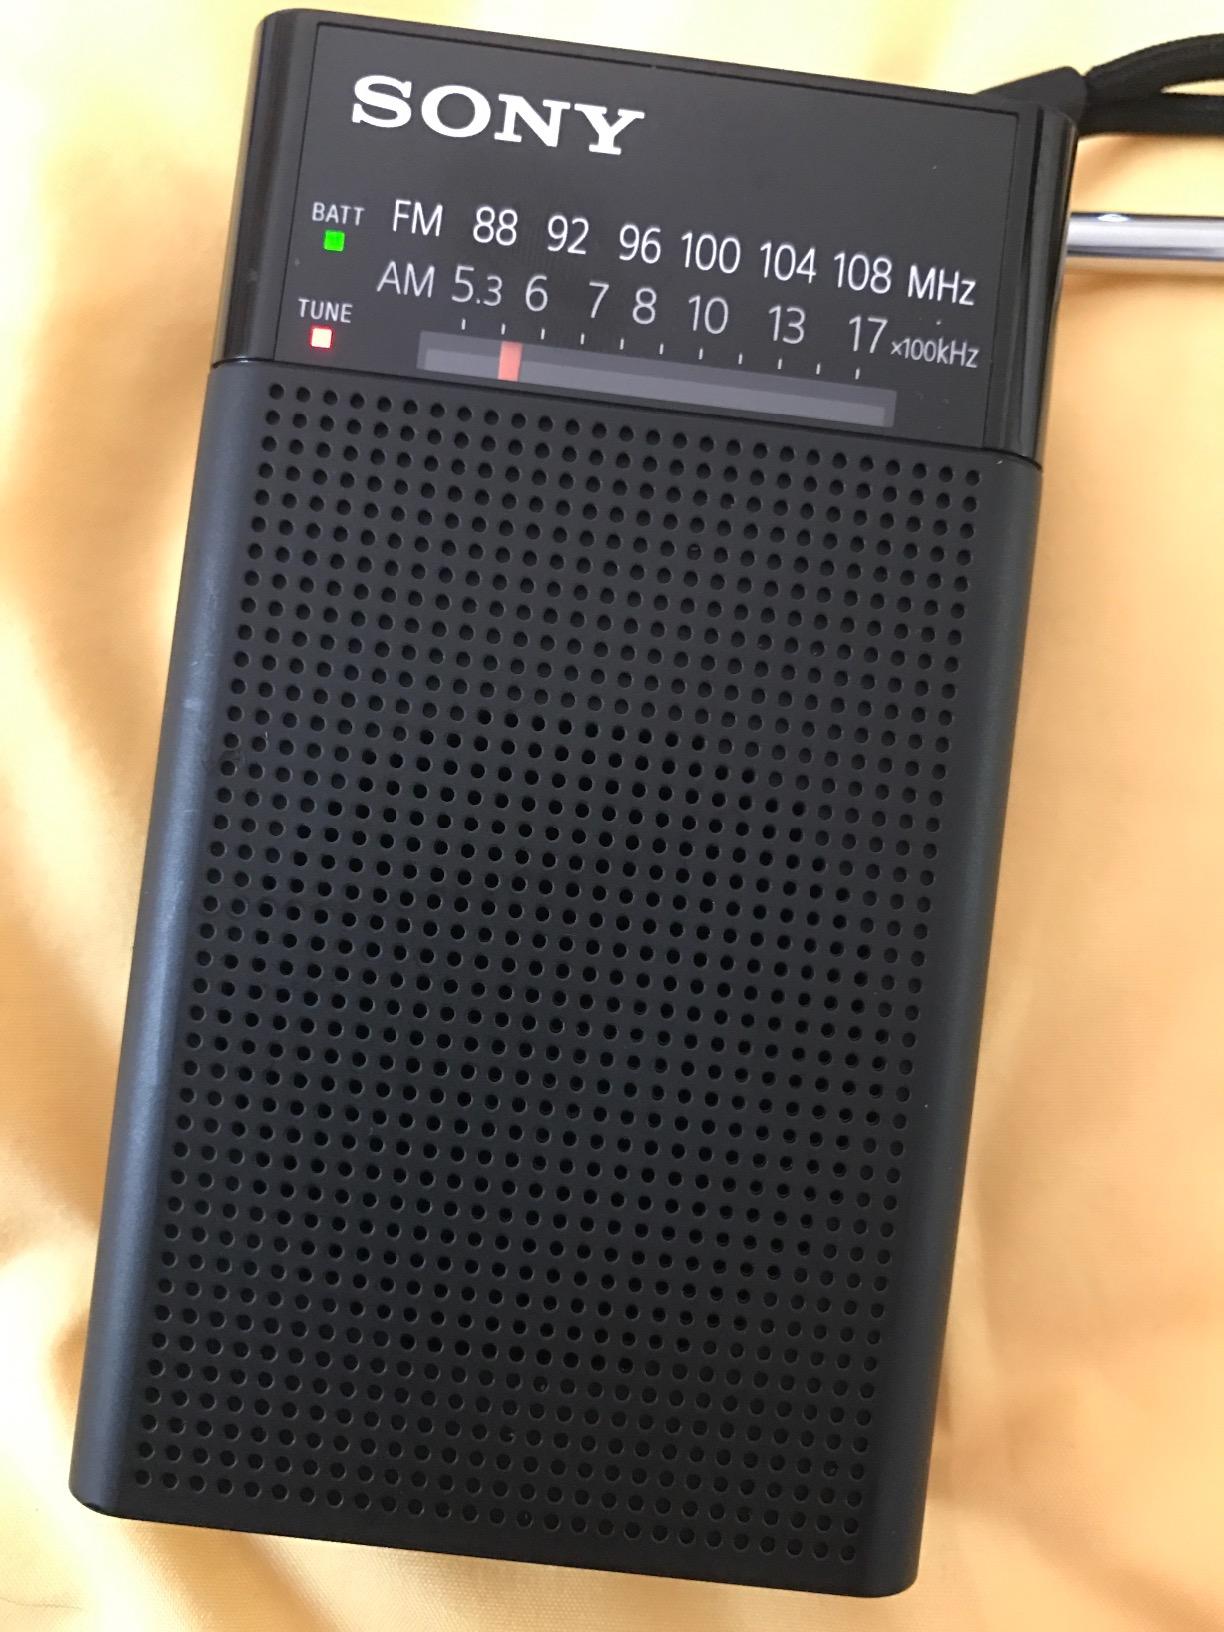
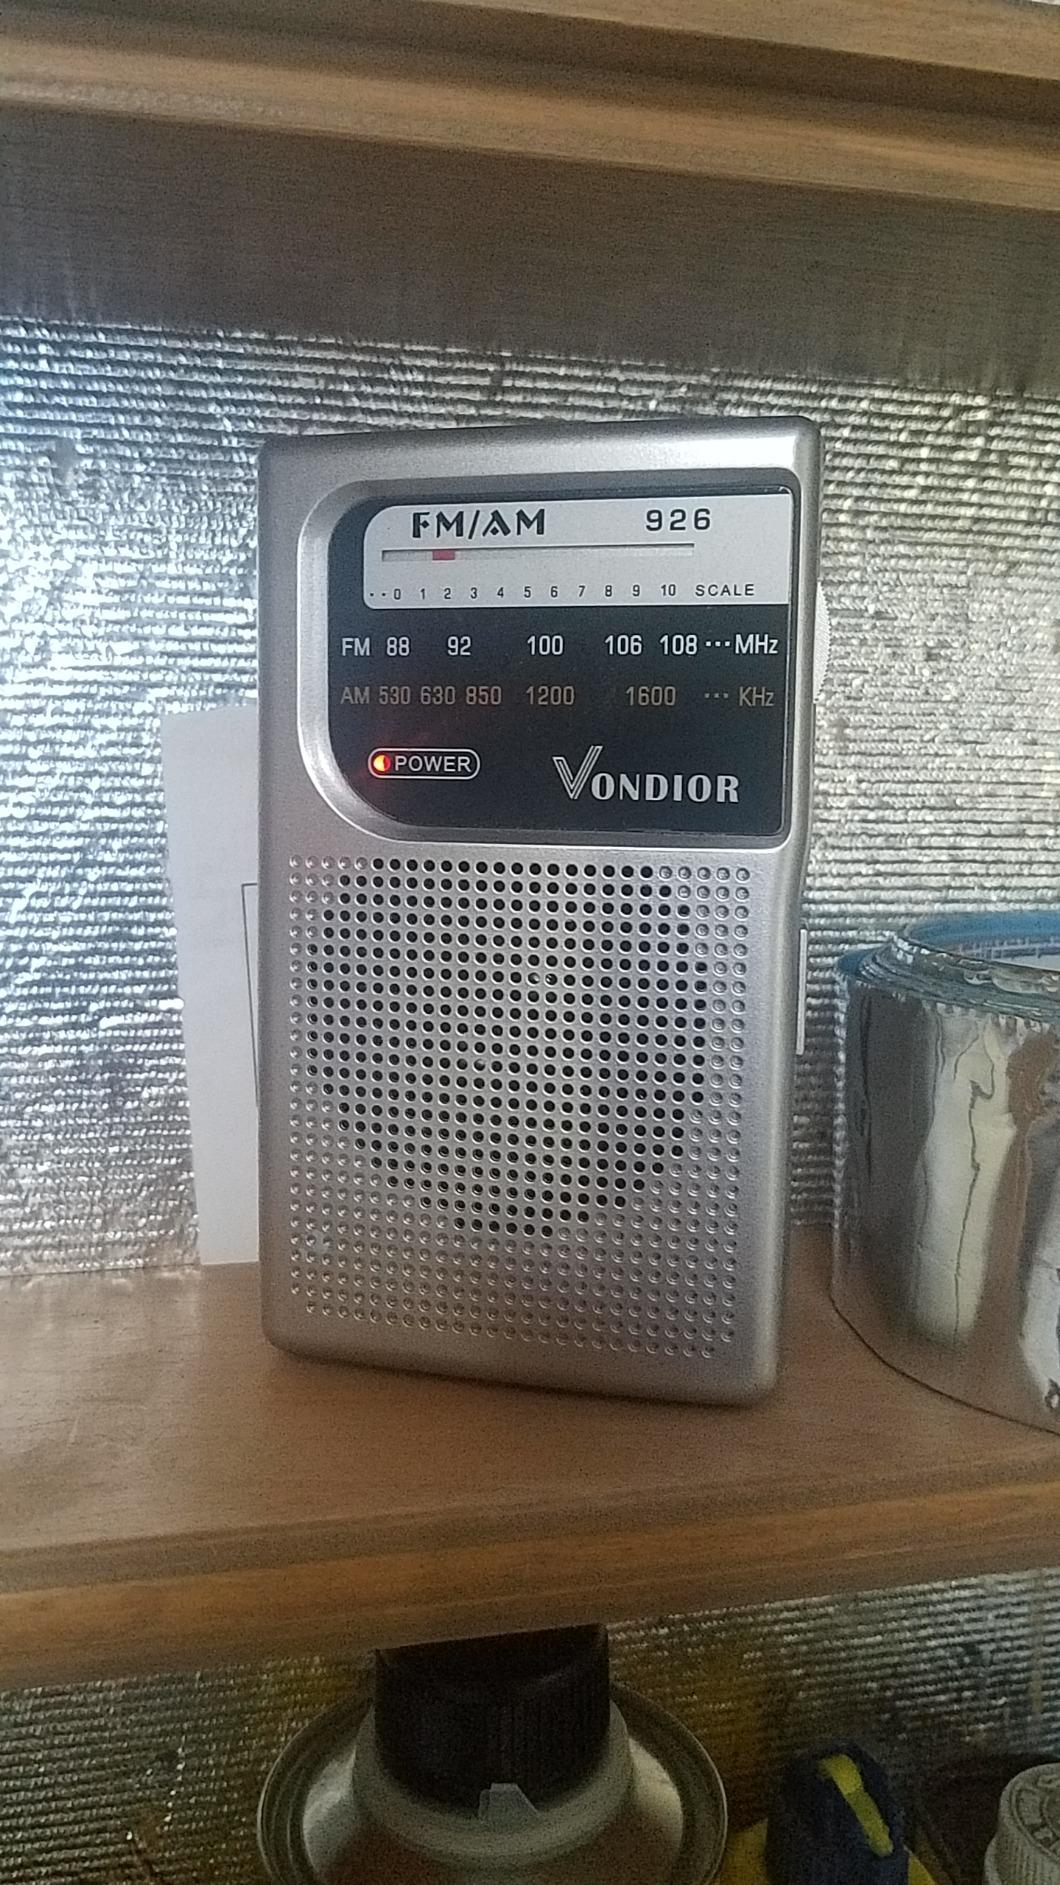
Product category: radio
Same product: no